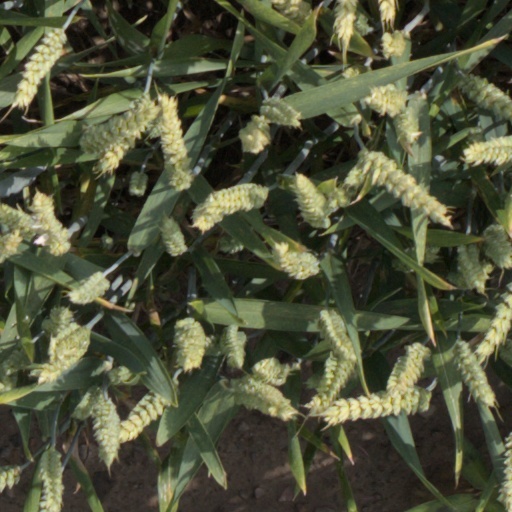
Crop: wheat